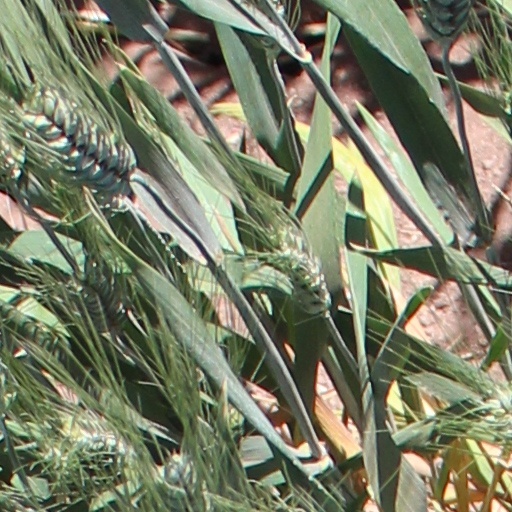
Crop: wheat